High Wycombe railway station

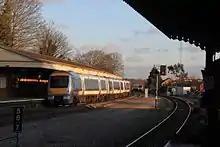
A going to London calls at High Wycombe as a Class 168 sister unit on northbound service from London approaches, photo taken in February 2015

High Wycombe is to gain further rail links north of Aylesbury to Winslow and Milton Keynes by 2030 as part of the East West Rail project.